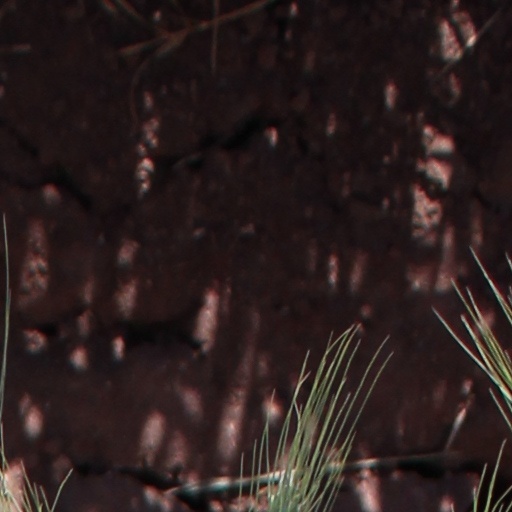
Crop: wheat